Analog: Writers' Choice, Volume II

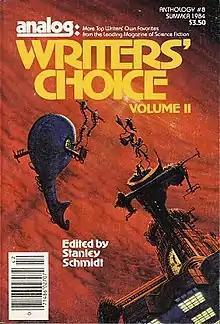
Cover of first edition

Analog: Writers' Choice, Volume II is the eighth in a series of anthologies of science fiction stories drawn from "Analog" magazine and edited by then-current "Analog" editor Stanley Schmidt. It was first published in paperback by Davis Publications and hardcover by The Dial Press in 1984.